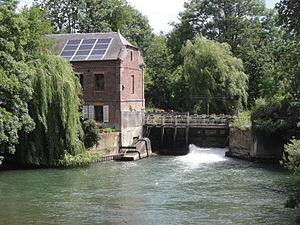
Tavaux-et-Pontséricourt (Aisne) moulin sur la Serre
Tavaux-et-Pontséricourt est une commune française située dans le département de l'Aisne et la région Hauts-de-France.
Liste des fleuves, rivières et autres cours d'eau qui parcourent en partie ou en totalité le département de l'Aisne, en région Hauts-de-France, et dont la longueur est supérieure à 10 km, sauf exceptions.
La Serre est une rivière française, affluent de la rive gauche de l'Oise, donc sous-affluent de la Seine. Elle coule dans les départements des Ardennes et de l'Aisne, dans les anciennes régions Picardie et Champagne-Ardenne, donc dans les nouvelles régions Hauts-de-France et Grand-Est.